Hula (film)

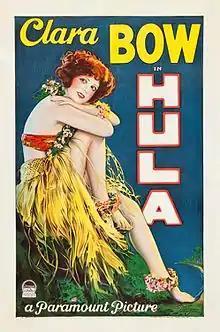

Hula is a 1927 American silent romantic comedy film directed by Victor Fleming, and based on the novel "Hula, a Romance of Hawaii" (1927) by Armine von Tempski. The film stars Clara Bow and was released by Paramount Pictures. The film entered into the public domain on January 1, 2023, because regardless of the film itself's renewal status, the copyright of the book it was based on was renewed in 1954.